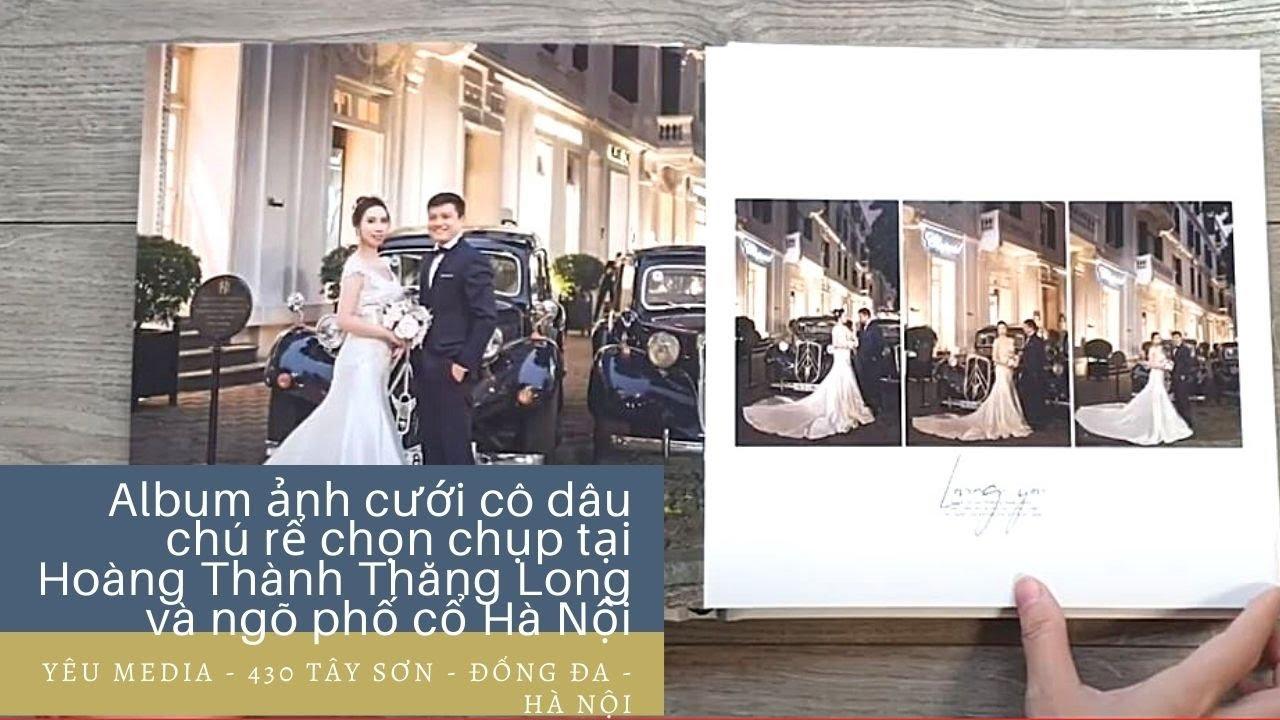
có một cặp đôi chụp ảnh cưới xuất hiện ở trên ấn phẩm quảng cáo